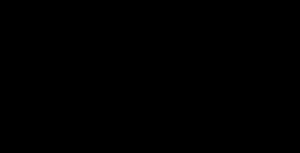
The King's Man : Première mission est un film américano-britannique réalisé par Matthew Vaughn, dont la sortie est prévue en 2021. Il s'agit d'une préquelle aux films Kingsman : Services secrets Kingsman : Le Cercle d'or du même réalisateur.
Kingsman : Services secrets est un film d'espionnage britannico-américain réalisé par Matthew Vaughn, sorti en 2015.
Kingsman : Le Cercle d'or est une comédie d’espionnage britannico-américaine coécrite et réalisée par Matthew Vaughn, sorti en 2017. Il s’agit de la suite de Kingsman : Services secrets du même réalisateur.